NRE 3GS21B

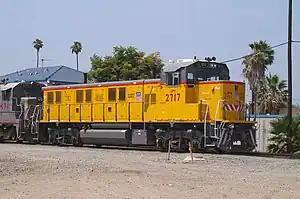
A new NRE 3GS21B locomotive in the Union Pacific scheme.

The NRE 3GS21B is a low-emissions diesel genset locomotive built by National Railway Equipment (NRE). Instead of a single prime mover, the NRE genset locomotive is powered by three separate Cummins QSK19C engines providing a total power output of . Each engine could be individually started or shut off depending on how much power is needed, reducing overall diesel emissions and improving fuel efficiency. More than 150 of the 3GS21B genset locomotives have been produced to date, with the majority of these units being manufactured at NRE's Mount Vernon shops in Southern Illinois. In addition, three road slug models have also been produced. The main difference between this and the NRE 3GS21C is that these units are on B-B (four wheel) trucks and the others are on C-C (six wheel) trucks.